List of banks in Hungary

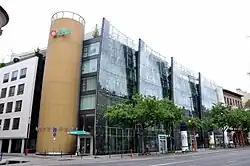
The headquarters of the FHB Mortgage Bank

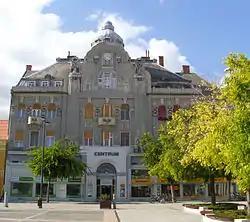
A savings bank in Szombathely

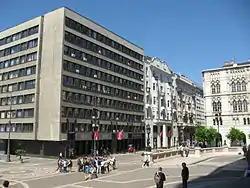
MKB Bank

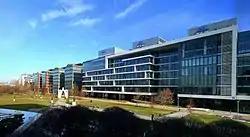
The headquarters of K&H Bank

The market share of the eventh largest banks in Hungary, in terms of assets at the end of 2022, (in brackets, balance sheet total of the year 2022):